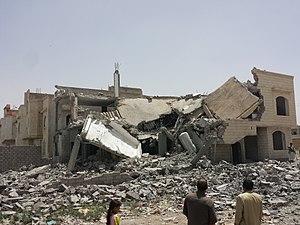
L'opération Tempête décisive est lancée la nuit du 25 mars 2015, dans le cadre de la guerre civile yéménite, pour remettre au pouvoir le président Abdrabbo Mansour Hadi, renversé par l'insurrection houthis au Yémen, d'orientation chiite. Elle est déclenchée par l'Arabie saoudite et une coalition d'une dizaine de pays arabes et sunnites, dont les membres du conseil de coopération du Golfe.